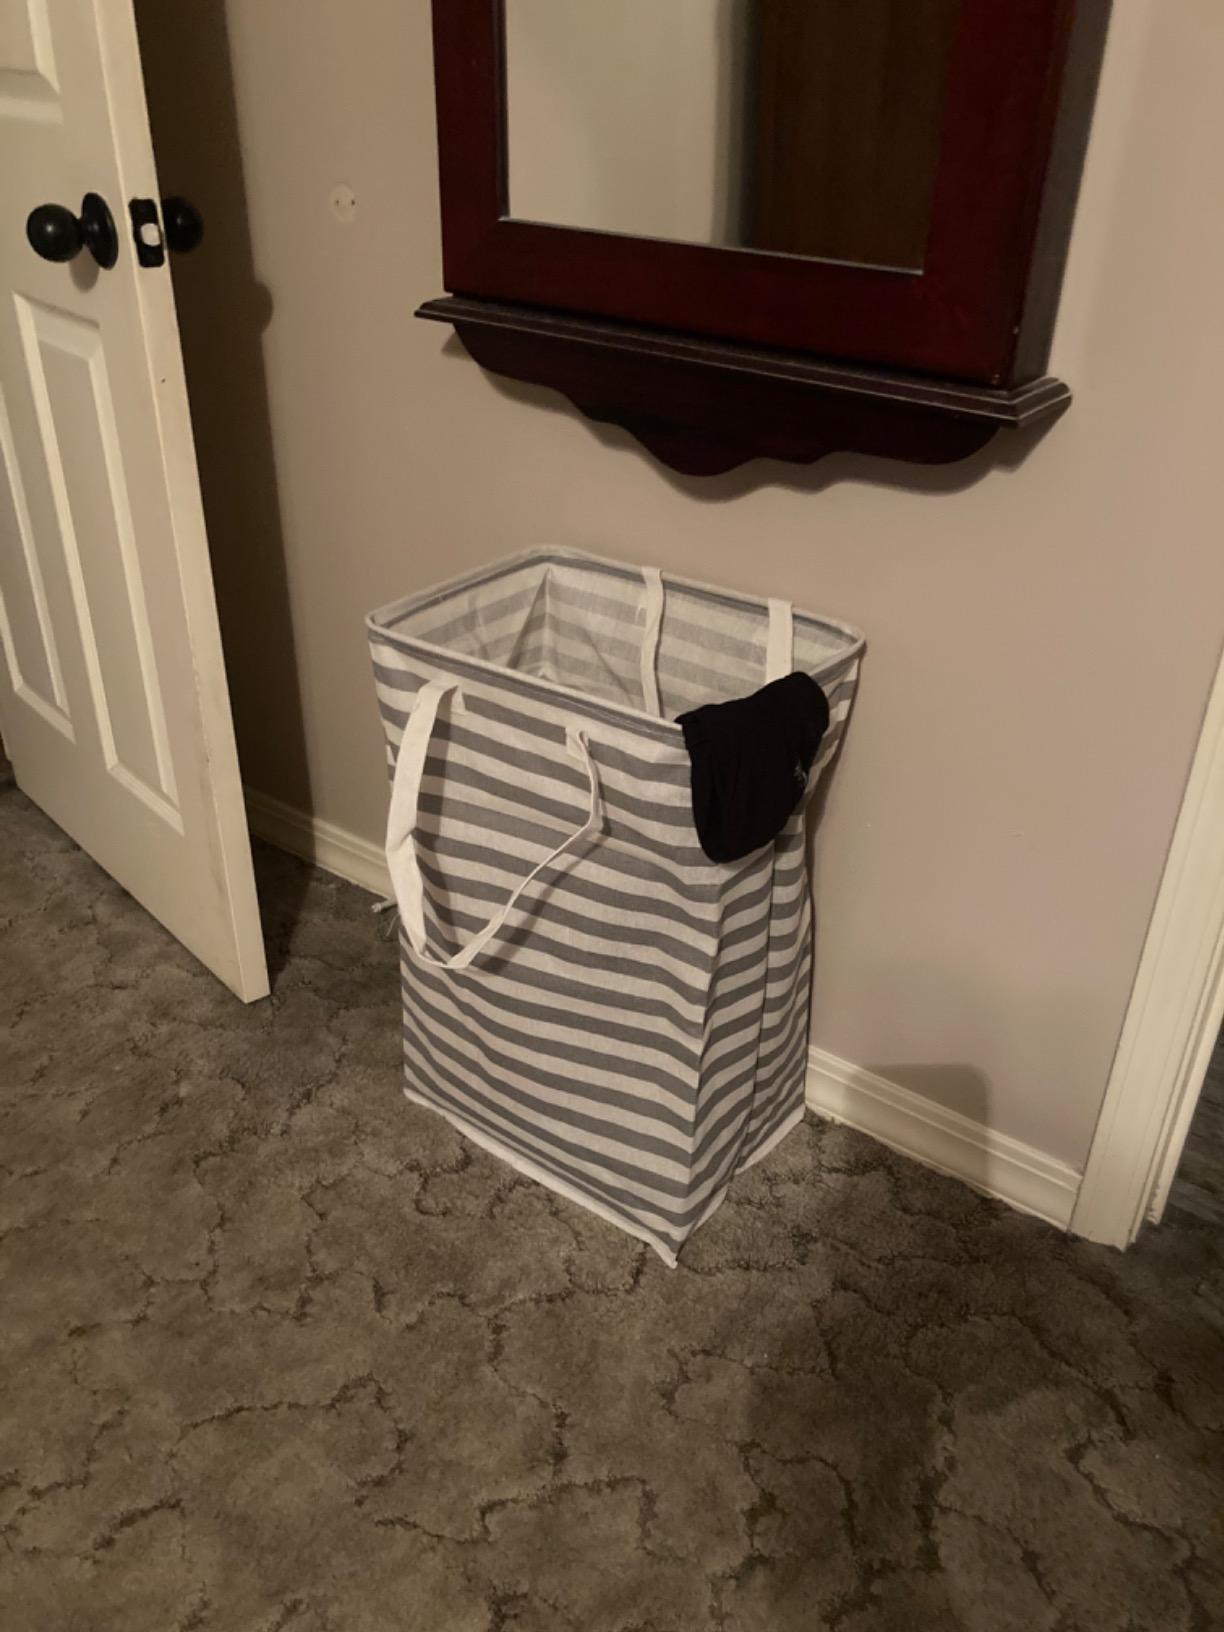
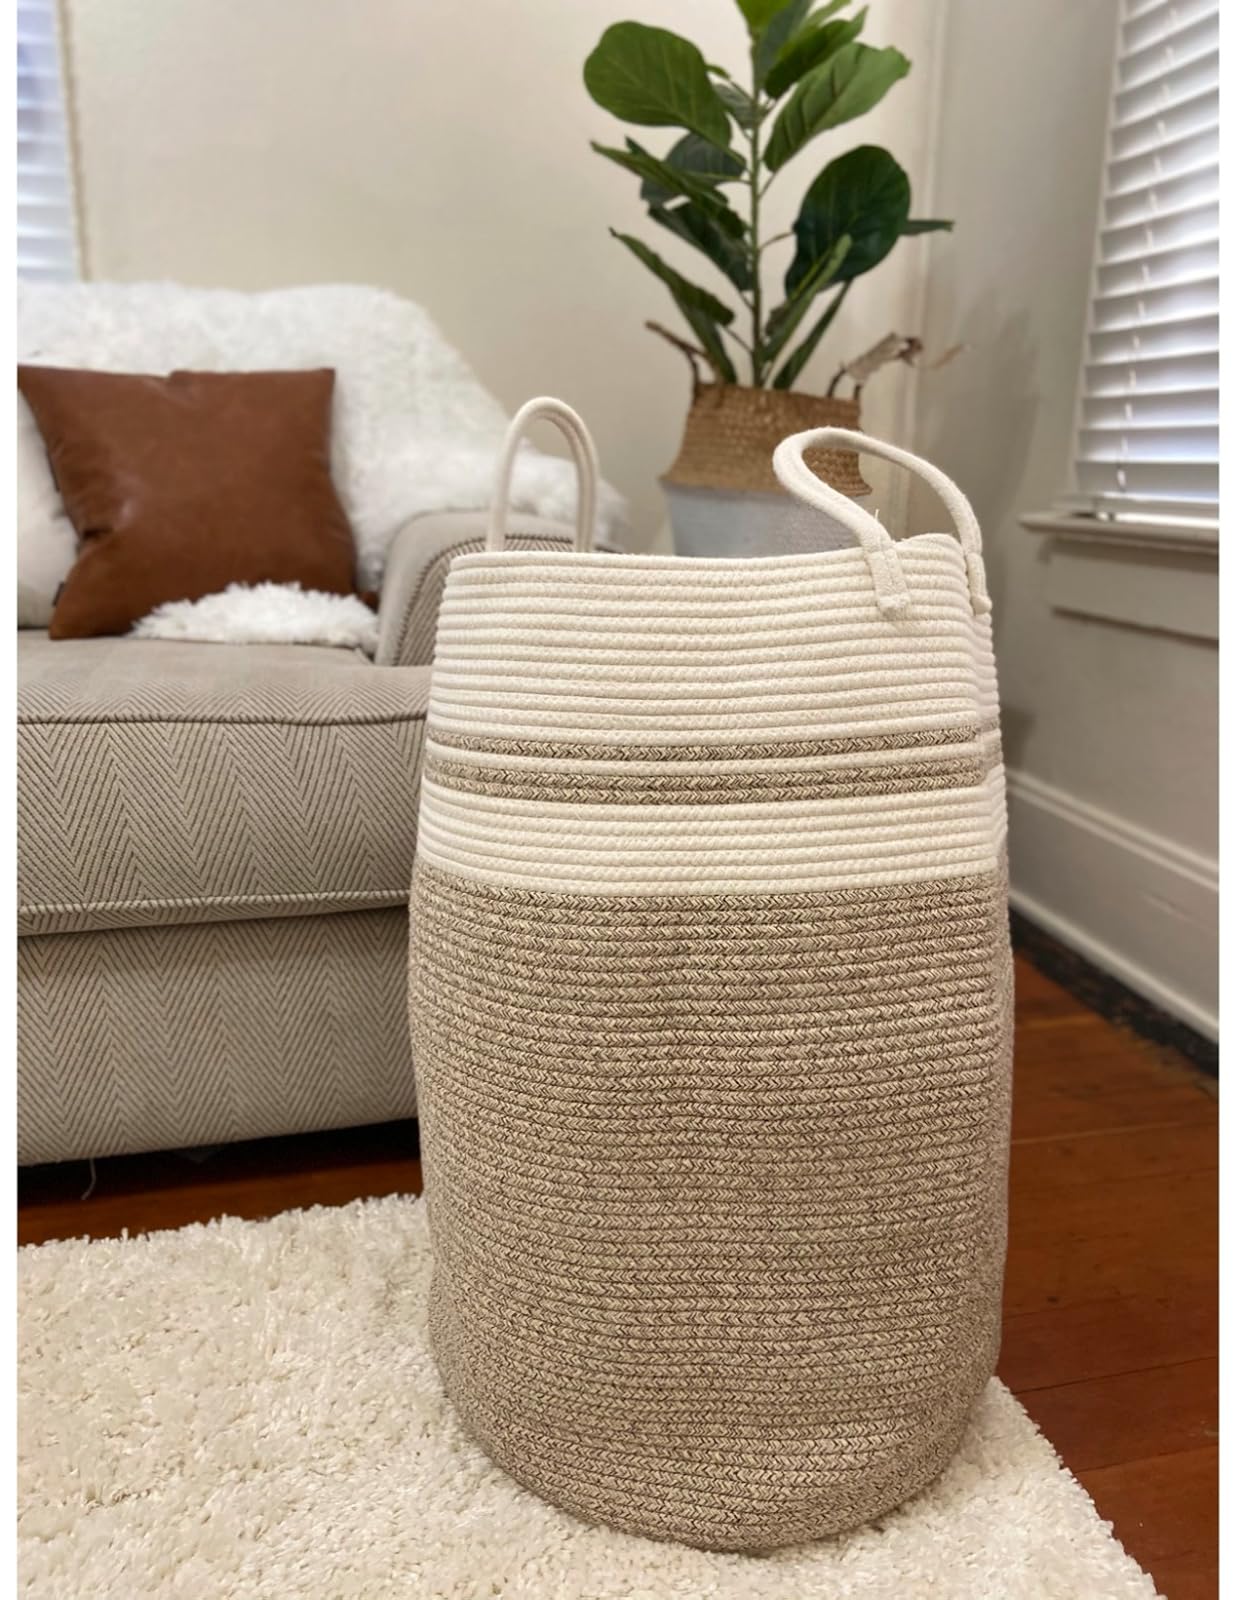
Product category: items_hamper
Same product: no